1992 Fuji 1000km

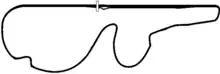
Layout of the Fuji Speedway (1987–2003)

The 1992 Fuji 1000 km was the fifth round of the 1992 All Japan Sports Prototype Car Endurance Championship season. It took place at Fuji Speedway, Japan on October 4, 1992. This race was the last 1000km race at the circuit until the 1999 Le Mans Fuji 1000km.